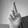
ASL letter: R